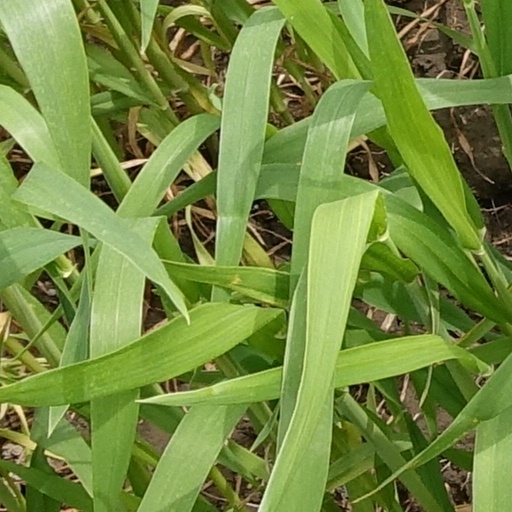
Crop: wheat